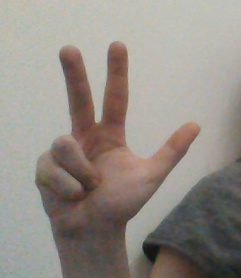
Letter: al